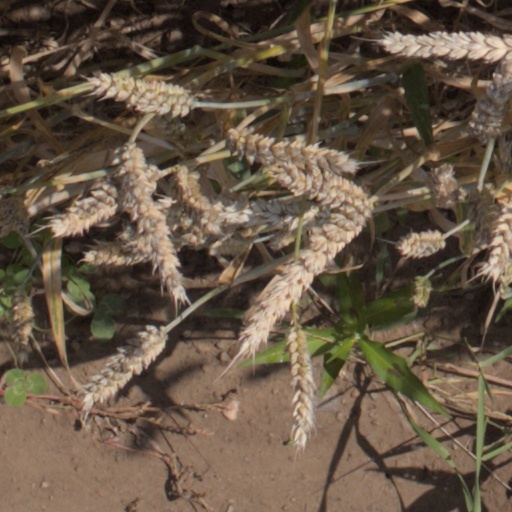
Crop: wheat